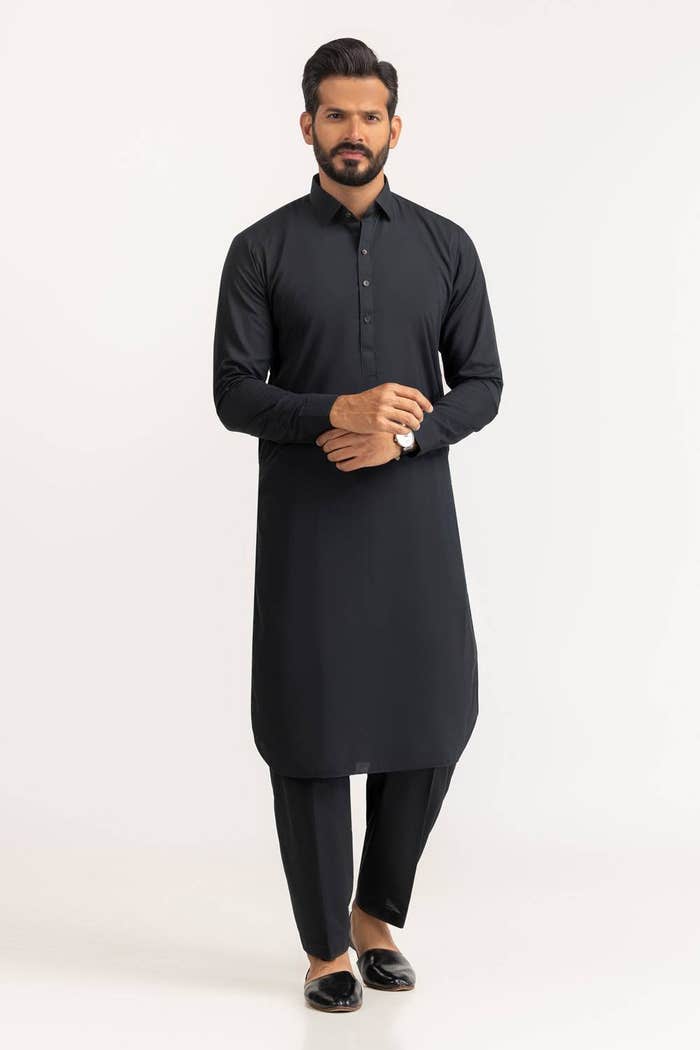
black regular fit cotton pakistani suit